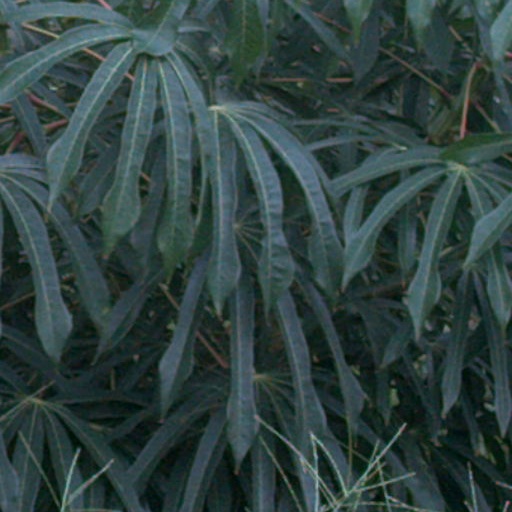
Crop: cassava